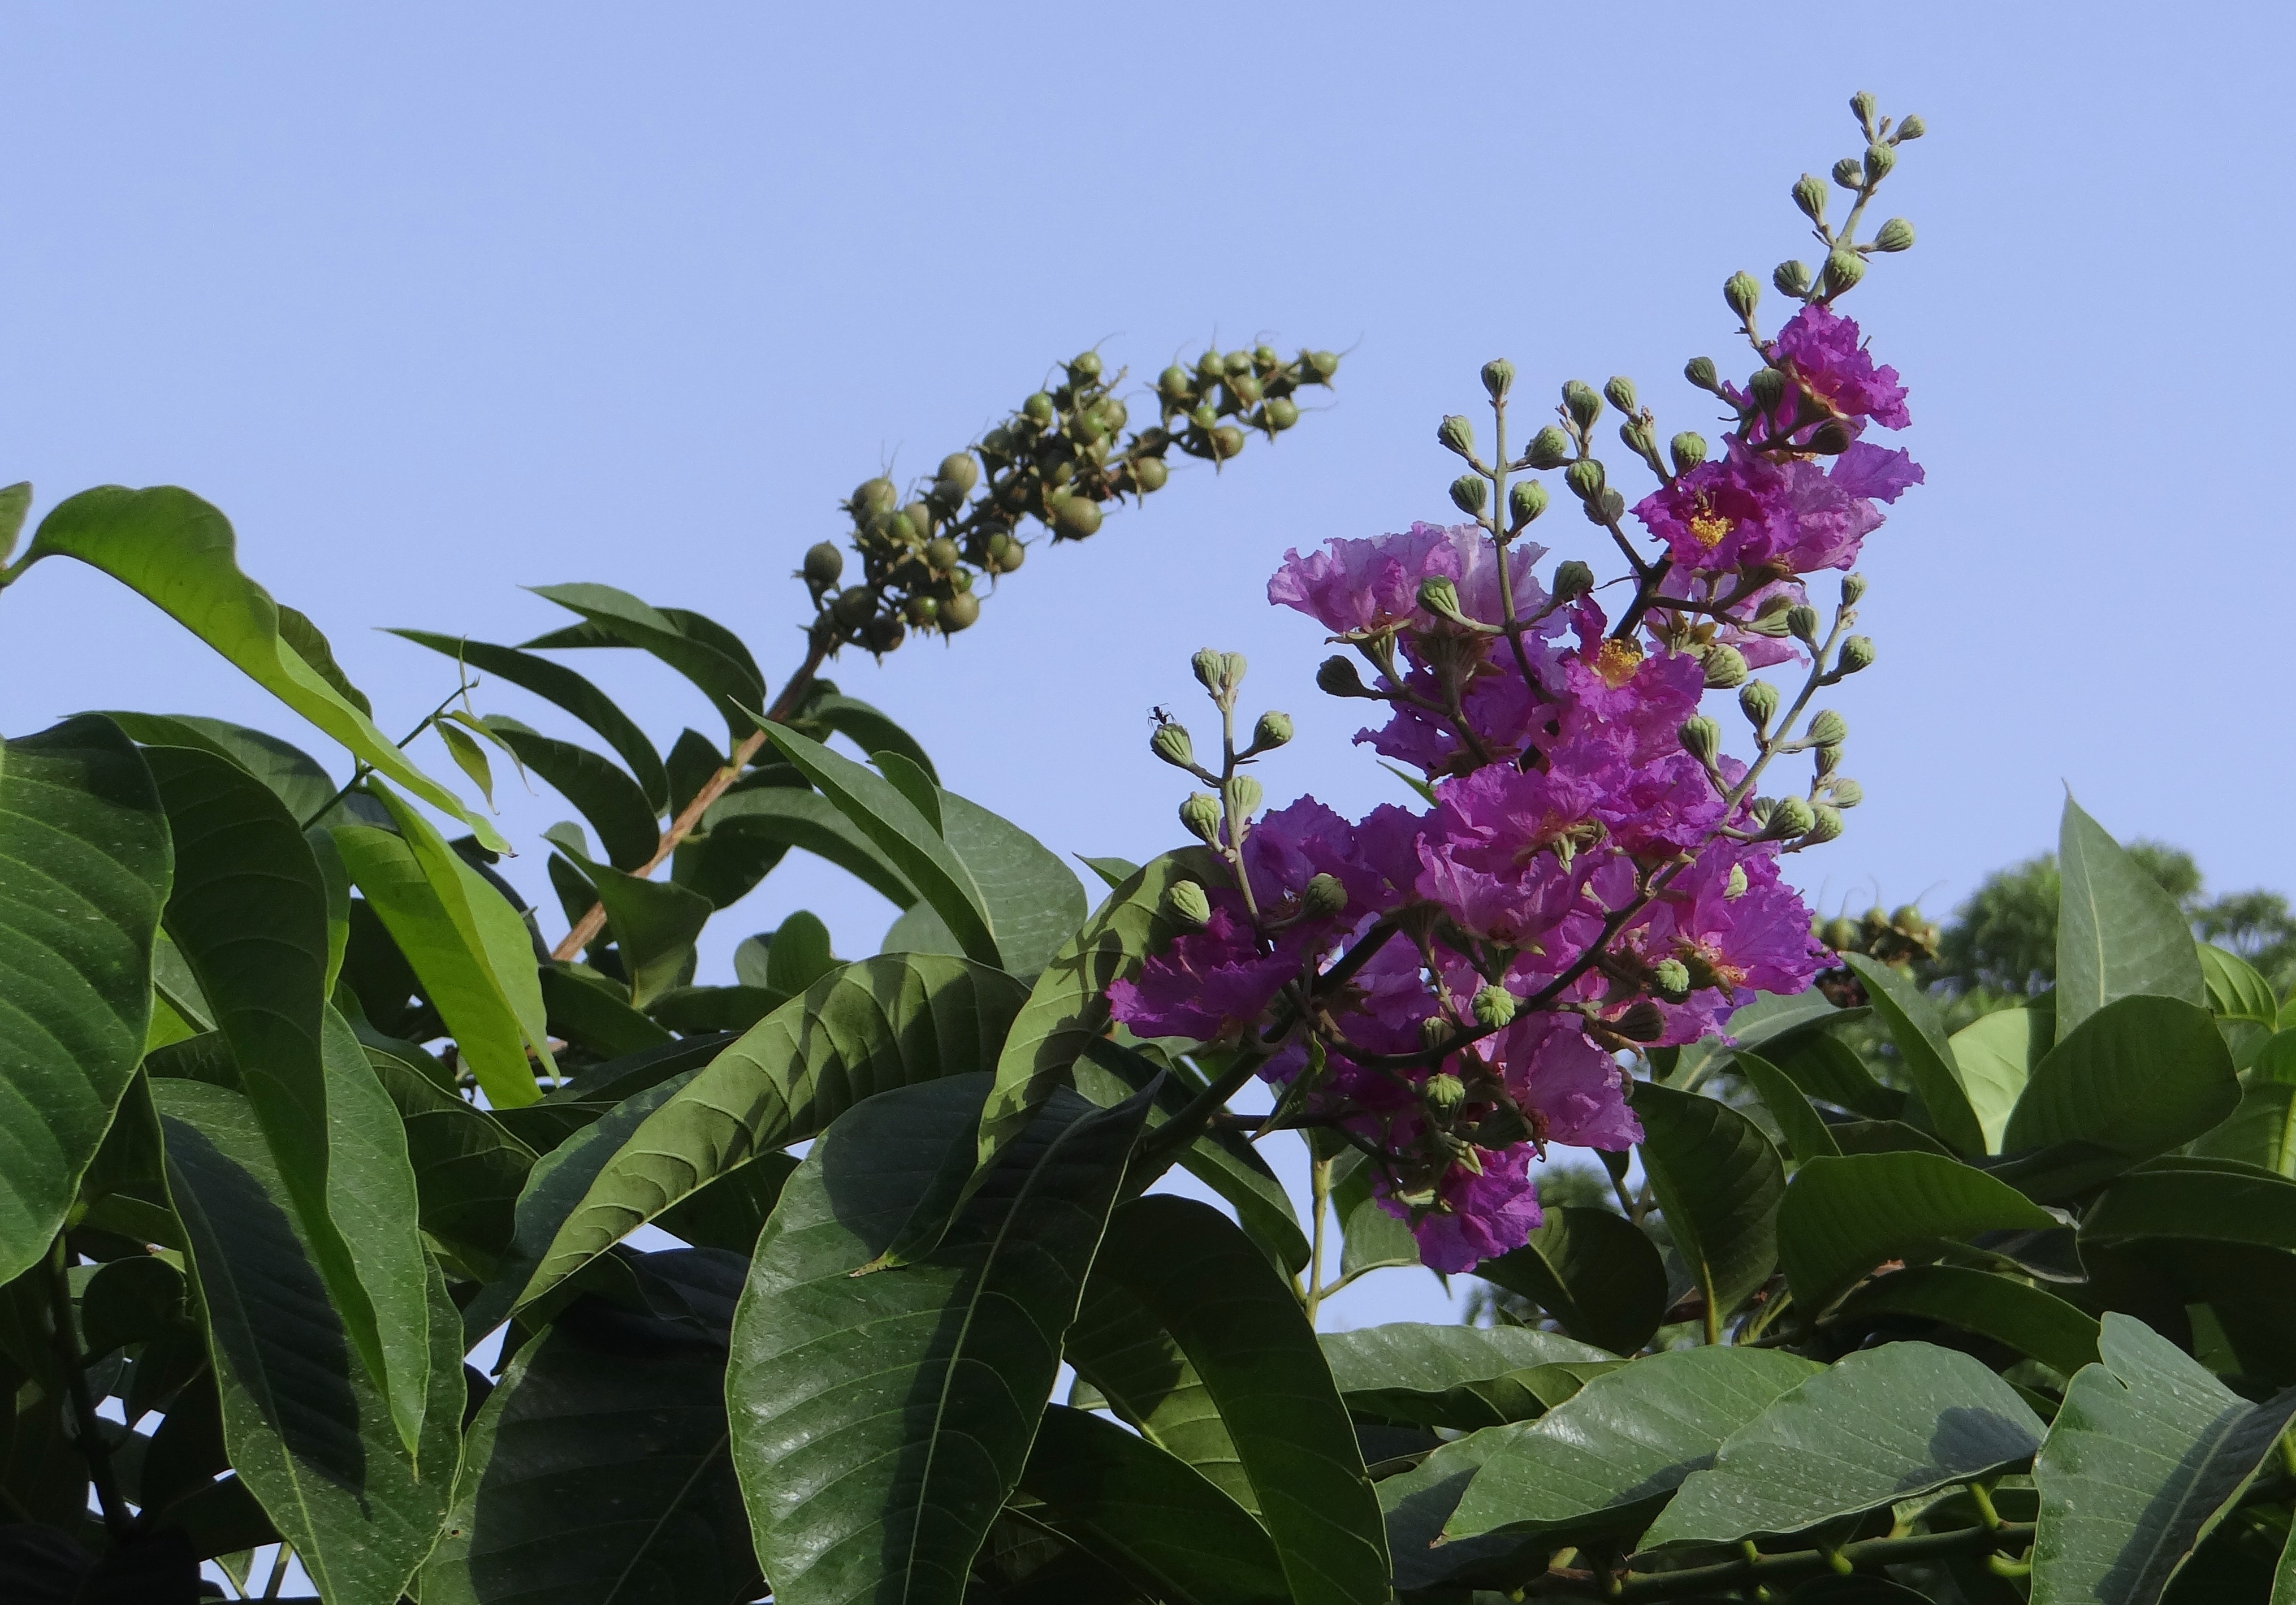
blossom, plant, flower, botany, garden, flora, shrub, lilac, india, flowering plant, land plant, lagerstroemia speciosa, giant crape myrtle, queen's crape myrtle, jarul